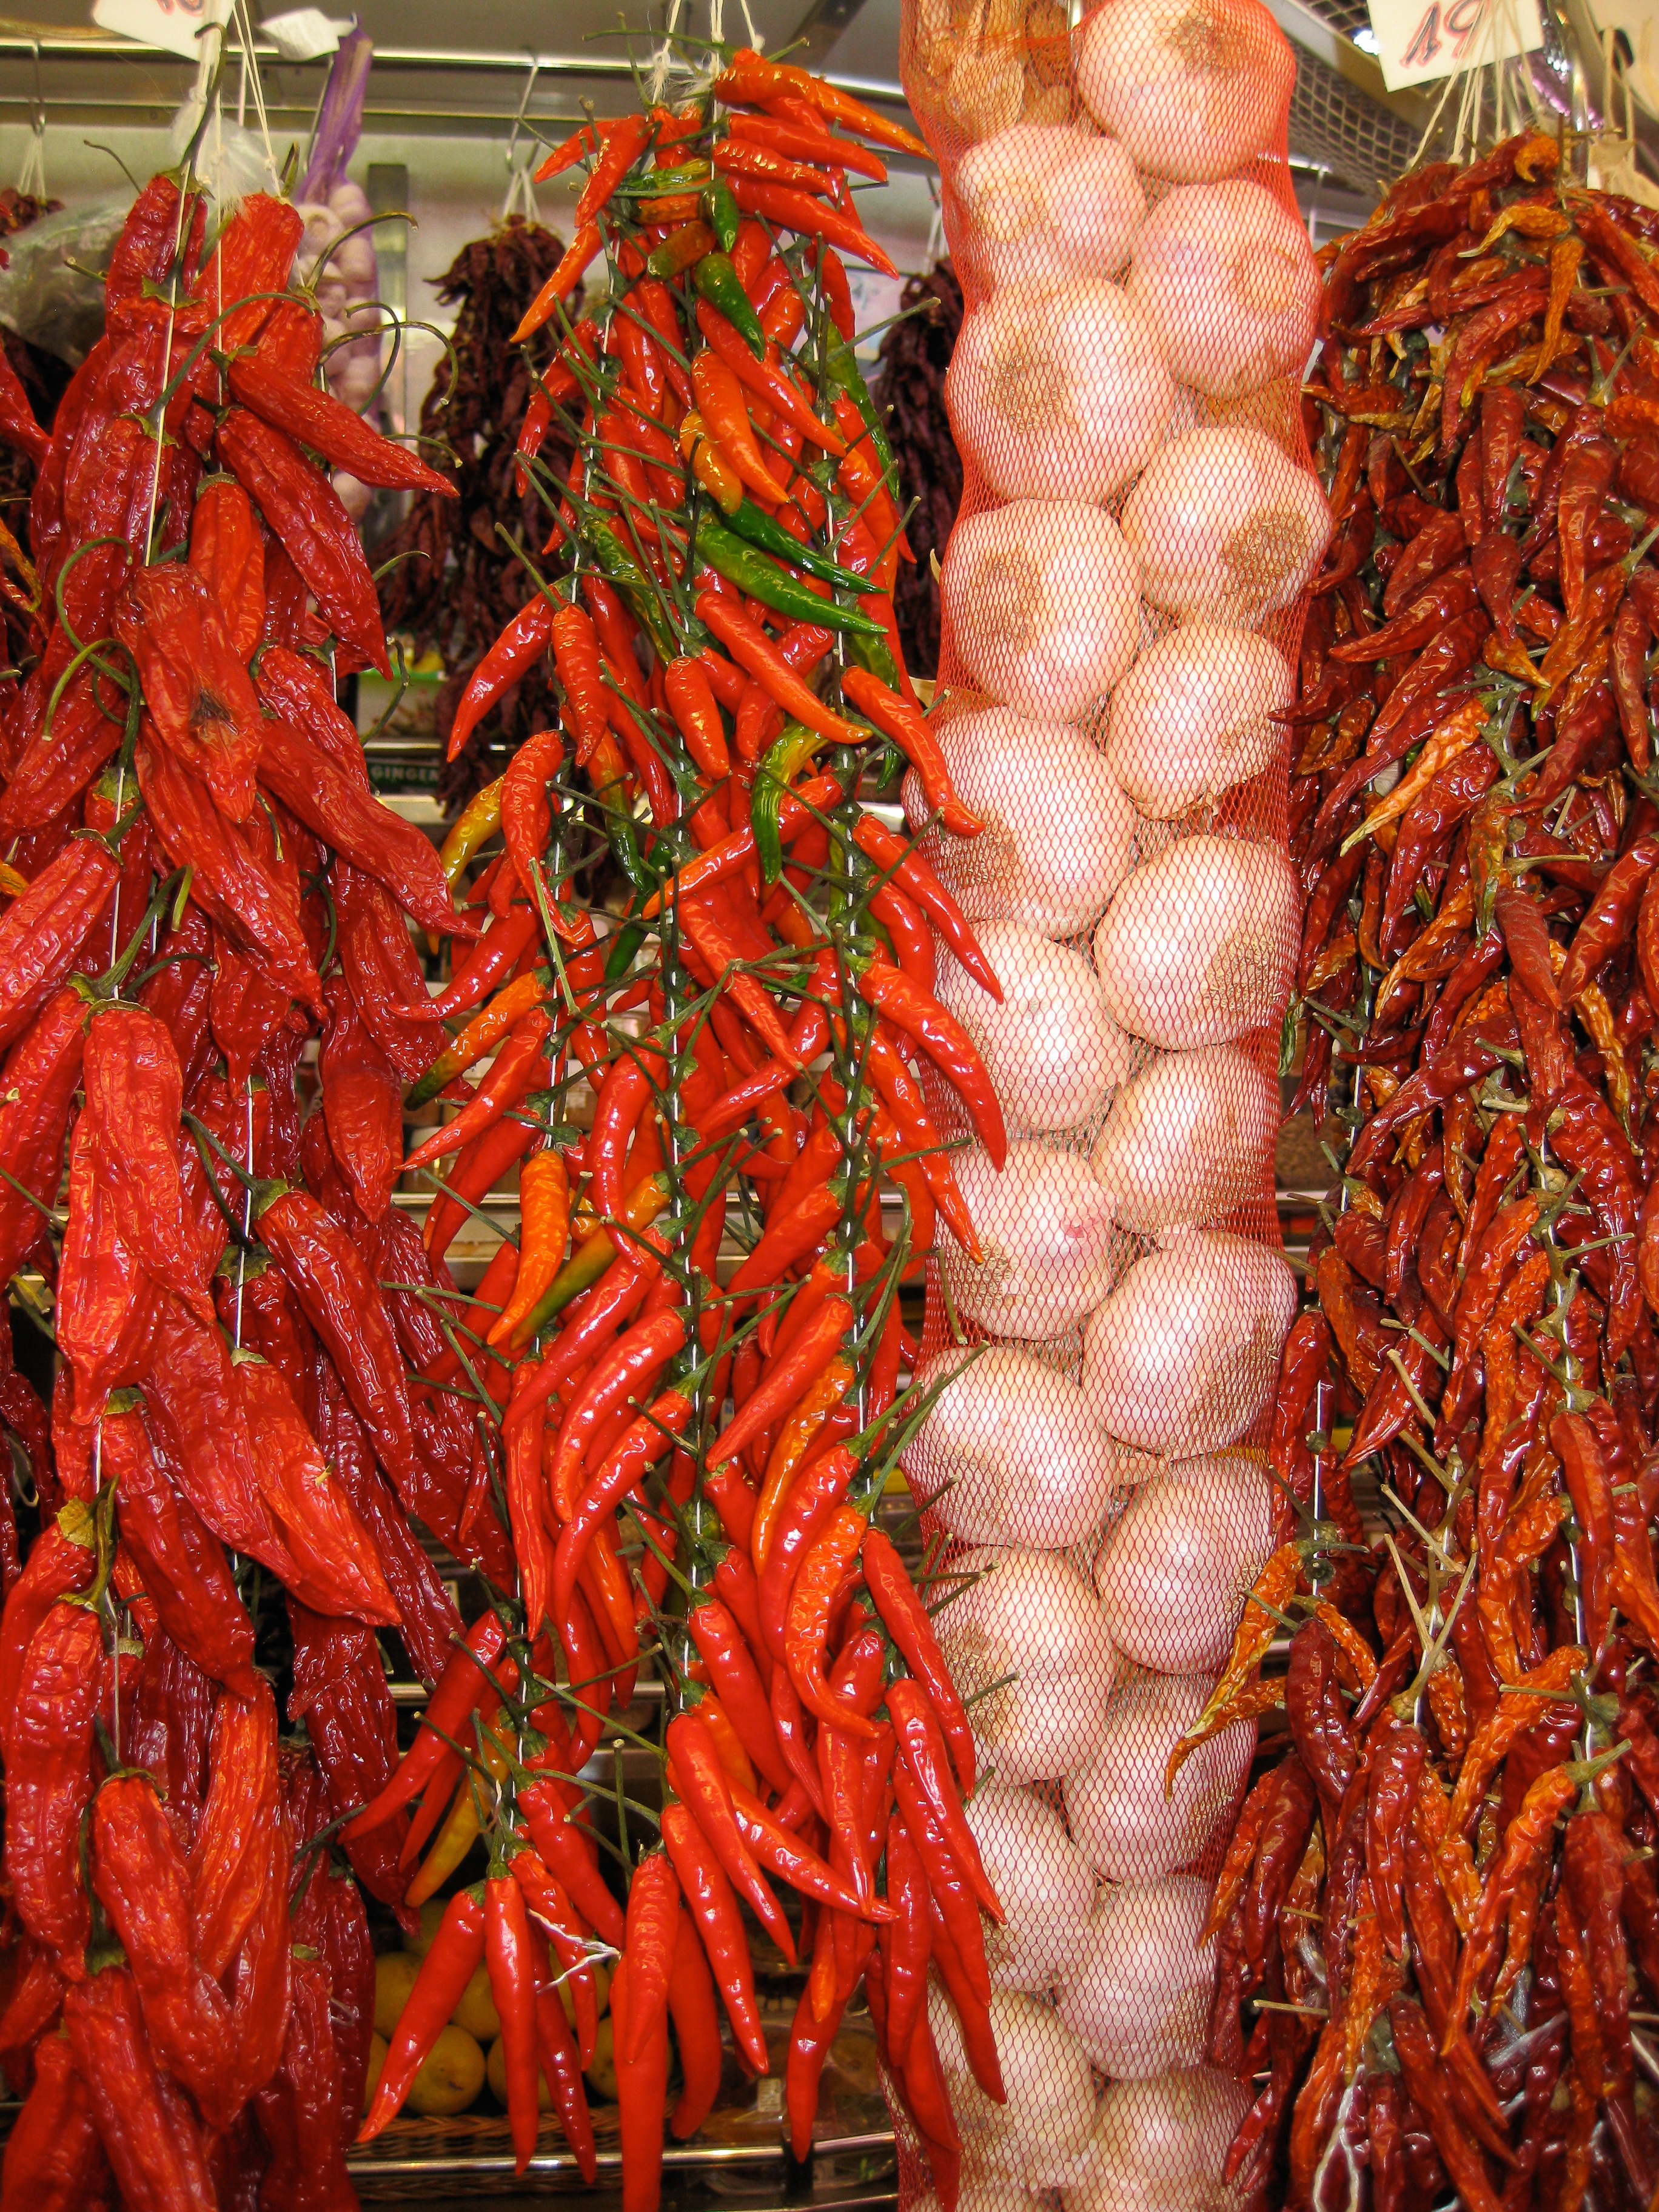
plant, dish, food, red, produce, vegetable, seafood, peppers, flowering plant, cayenne pepper, land plant, seafood boil